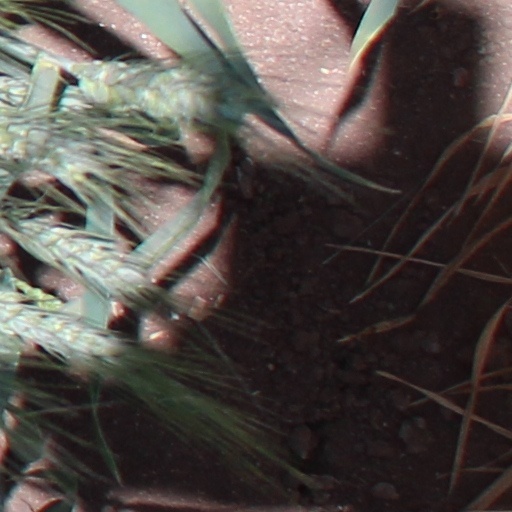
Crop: wheat